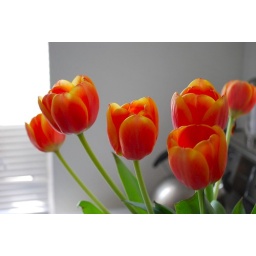
flowers in the kitchen